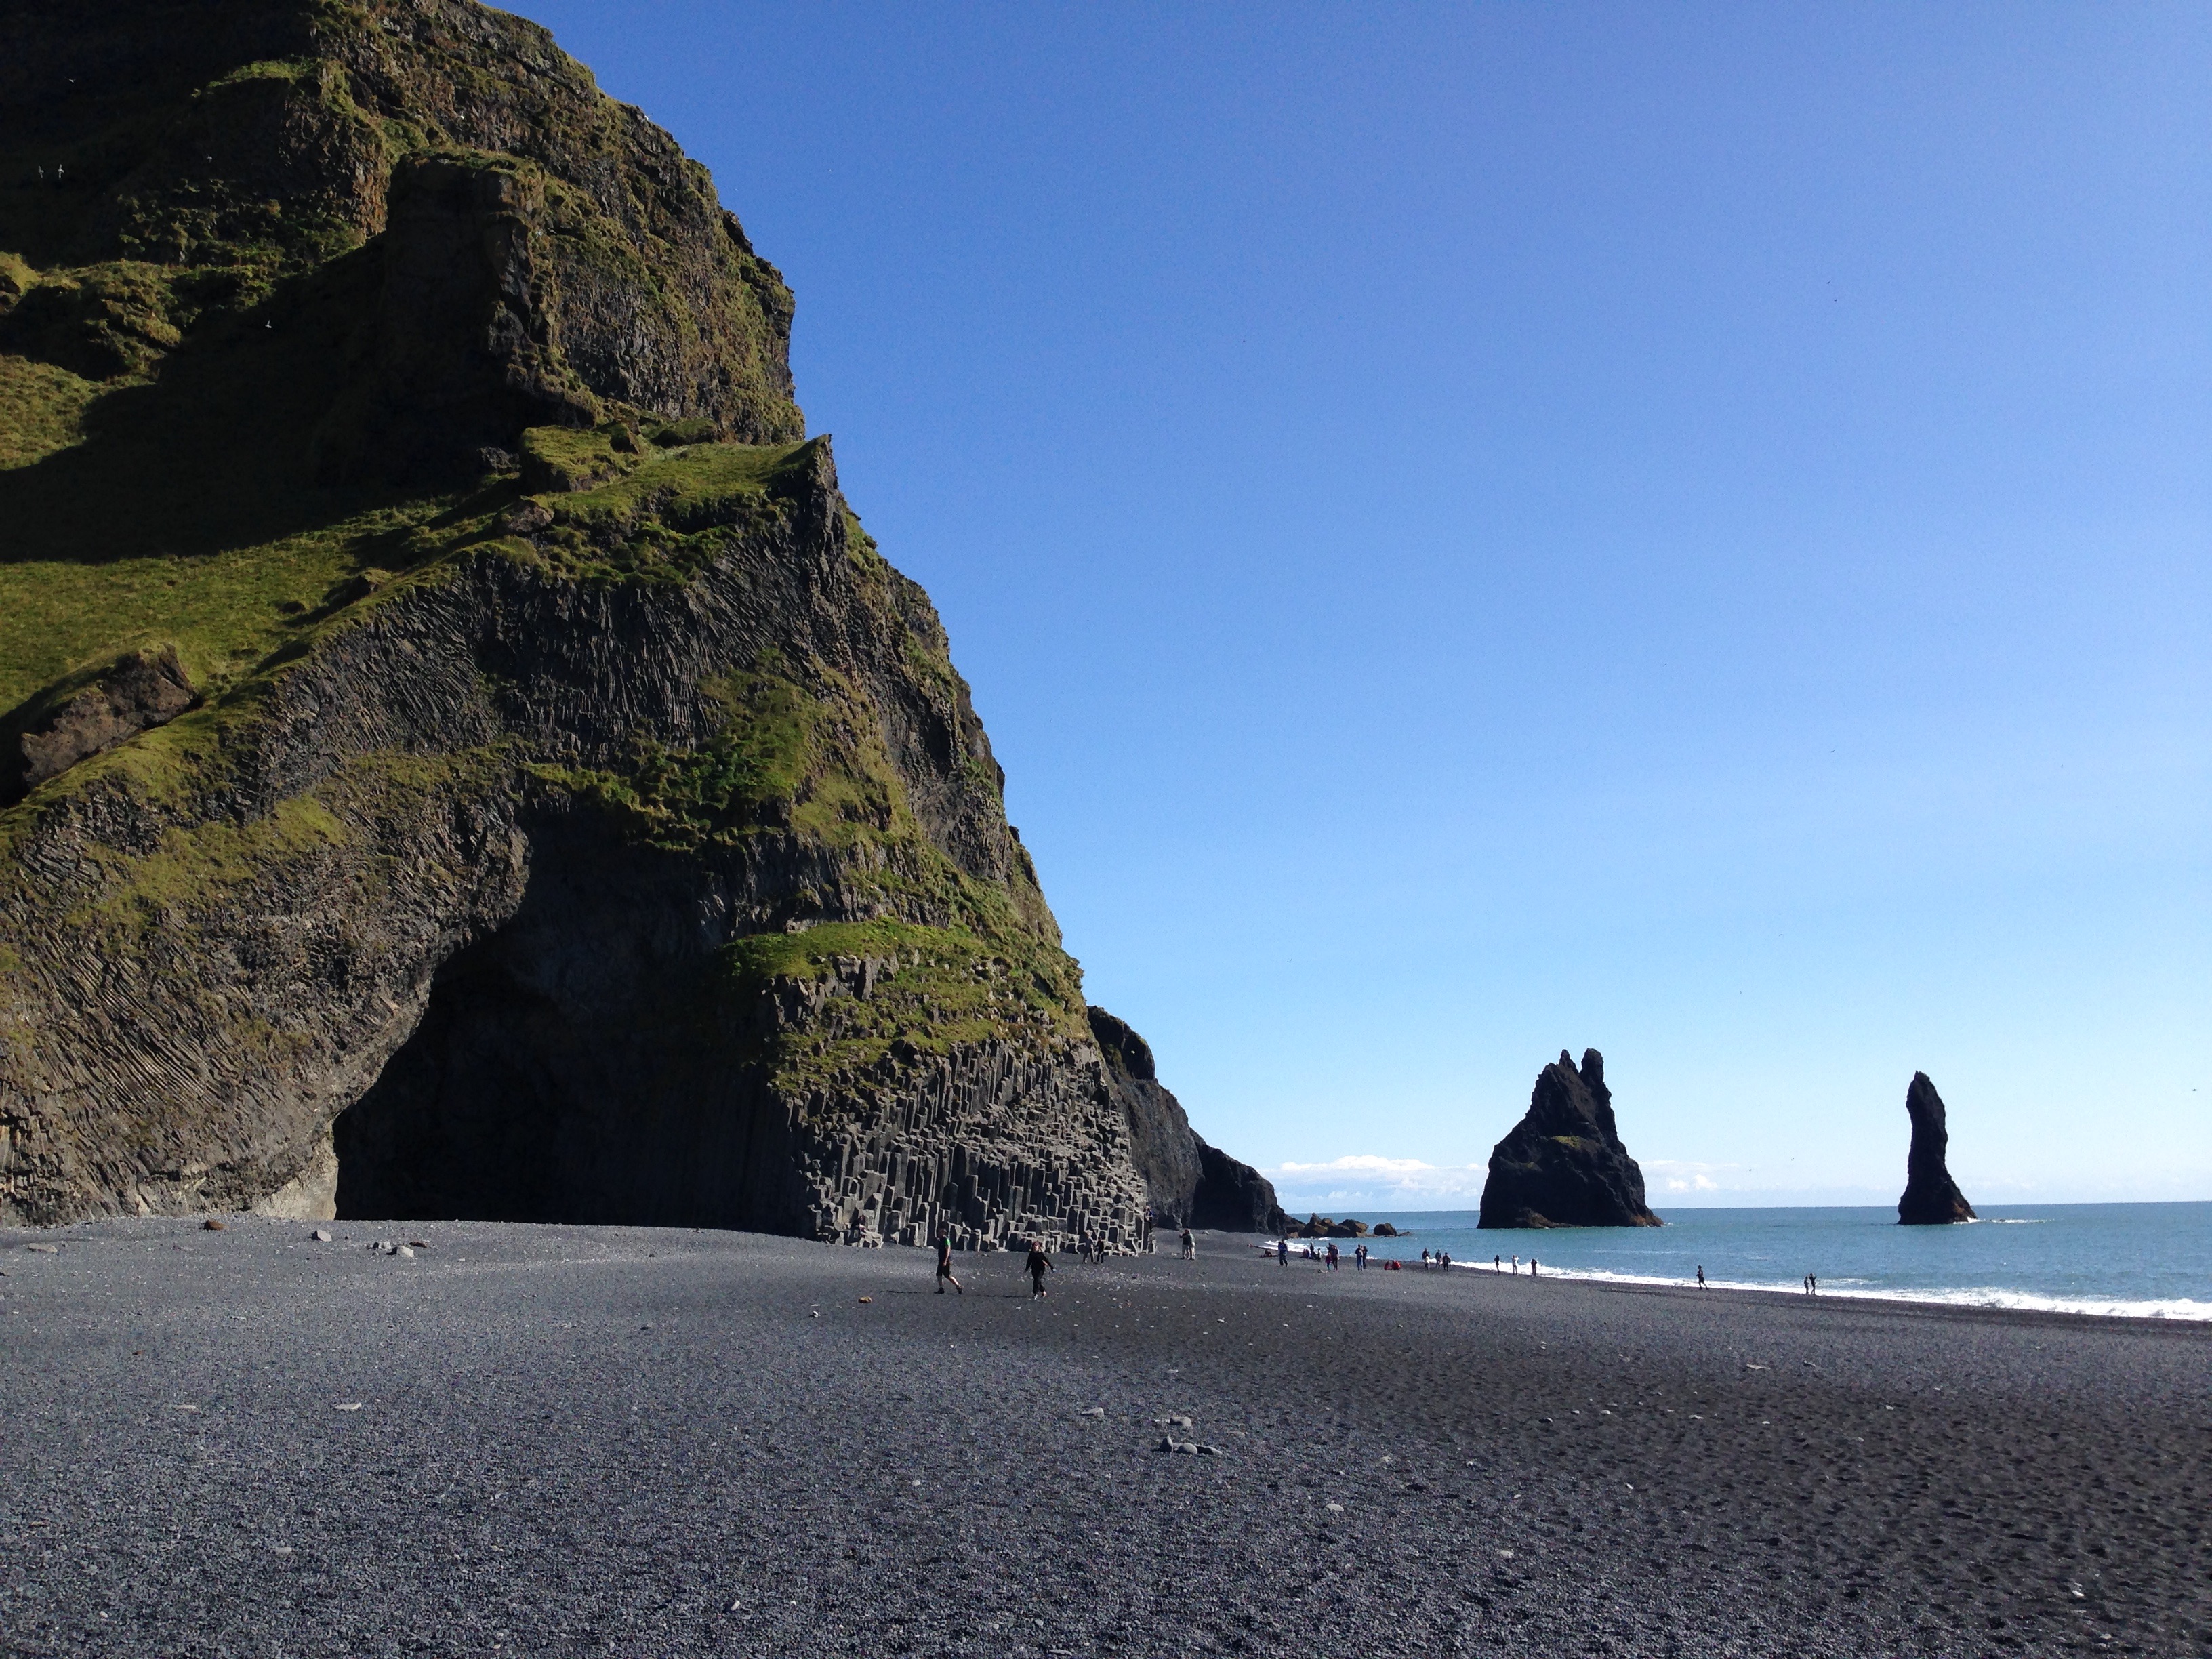
beach, sea, coast, rock, ocean, mountain, shore, vacation, cliff, cove, bay, island, terrain, body of water, cape, landform, geographical feature